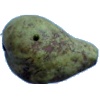
Label: pear_stone